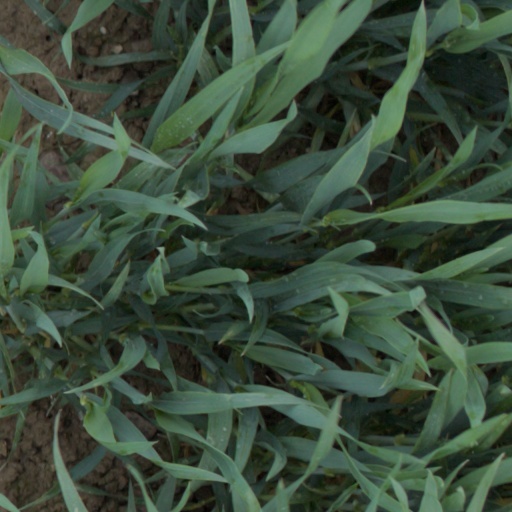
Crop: wheat